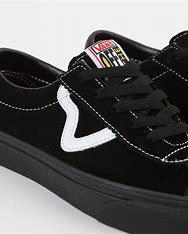
Brand: Vans
Model: Sport